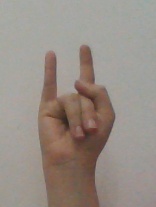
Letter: la